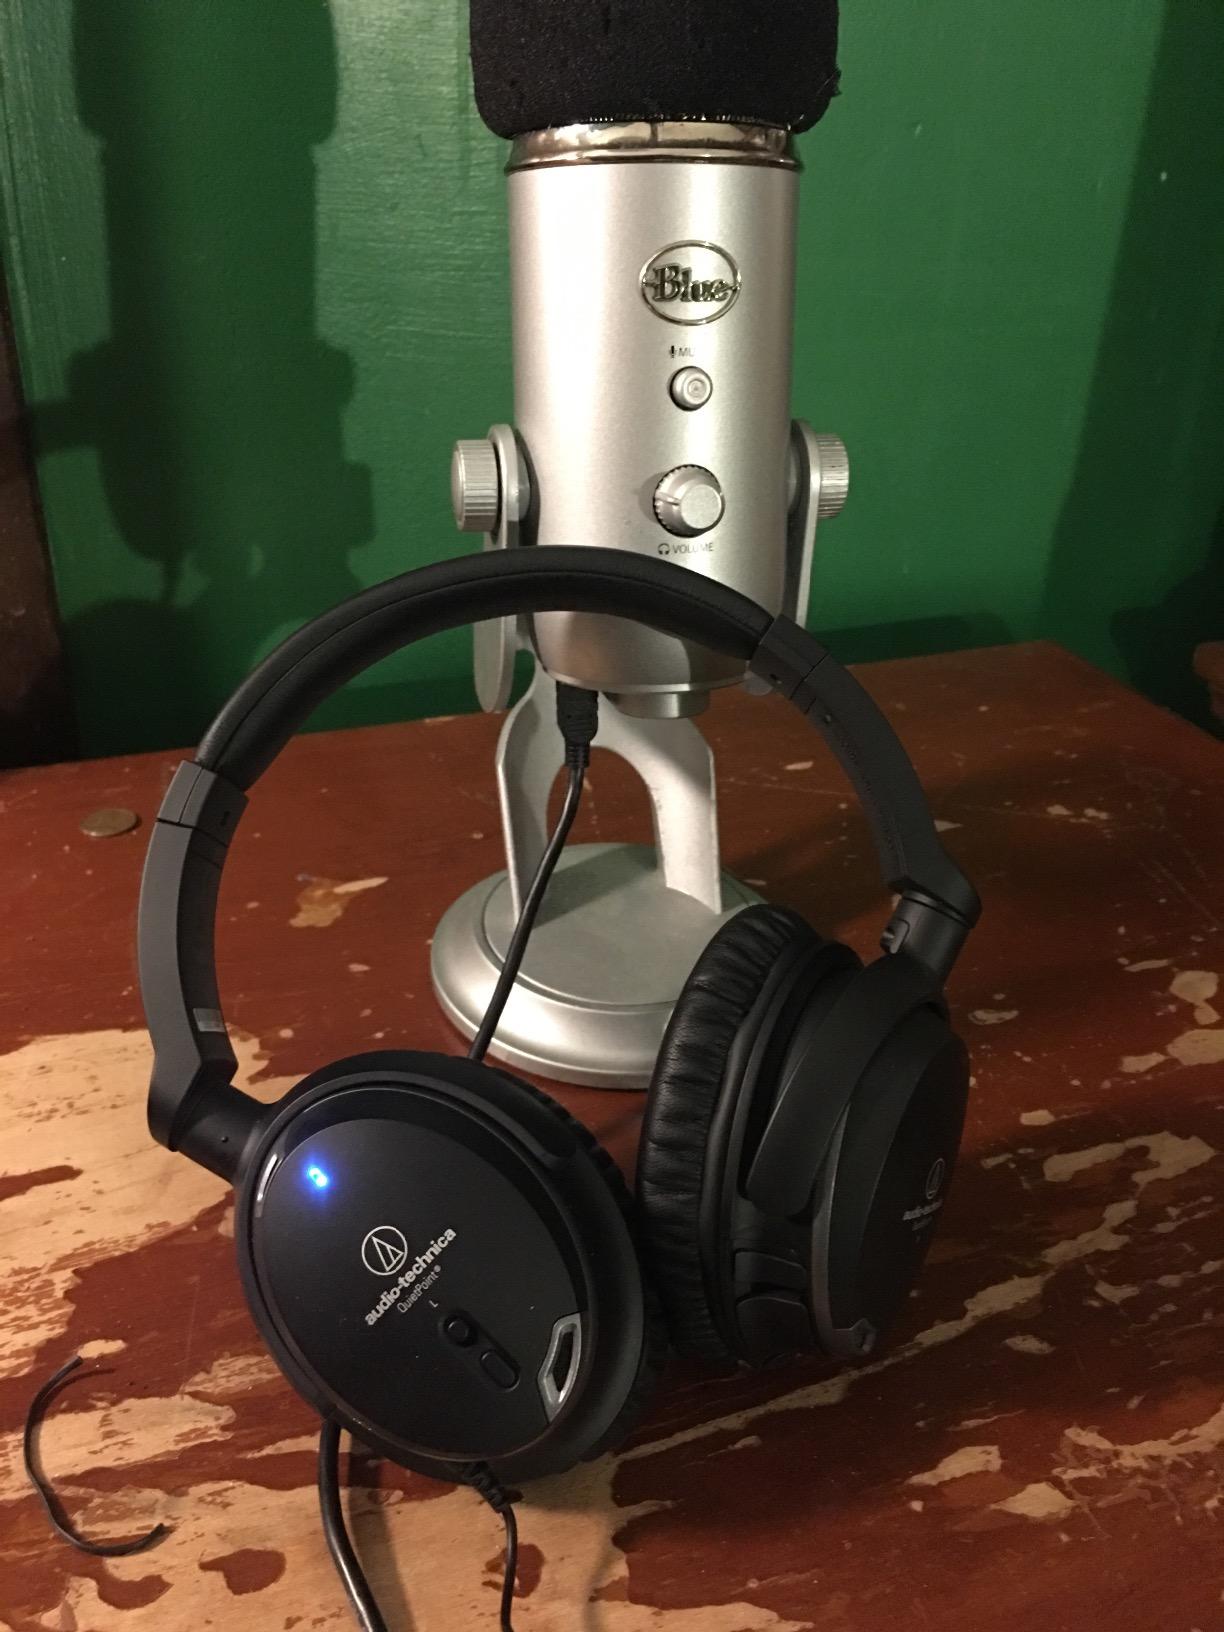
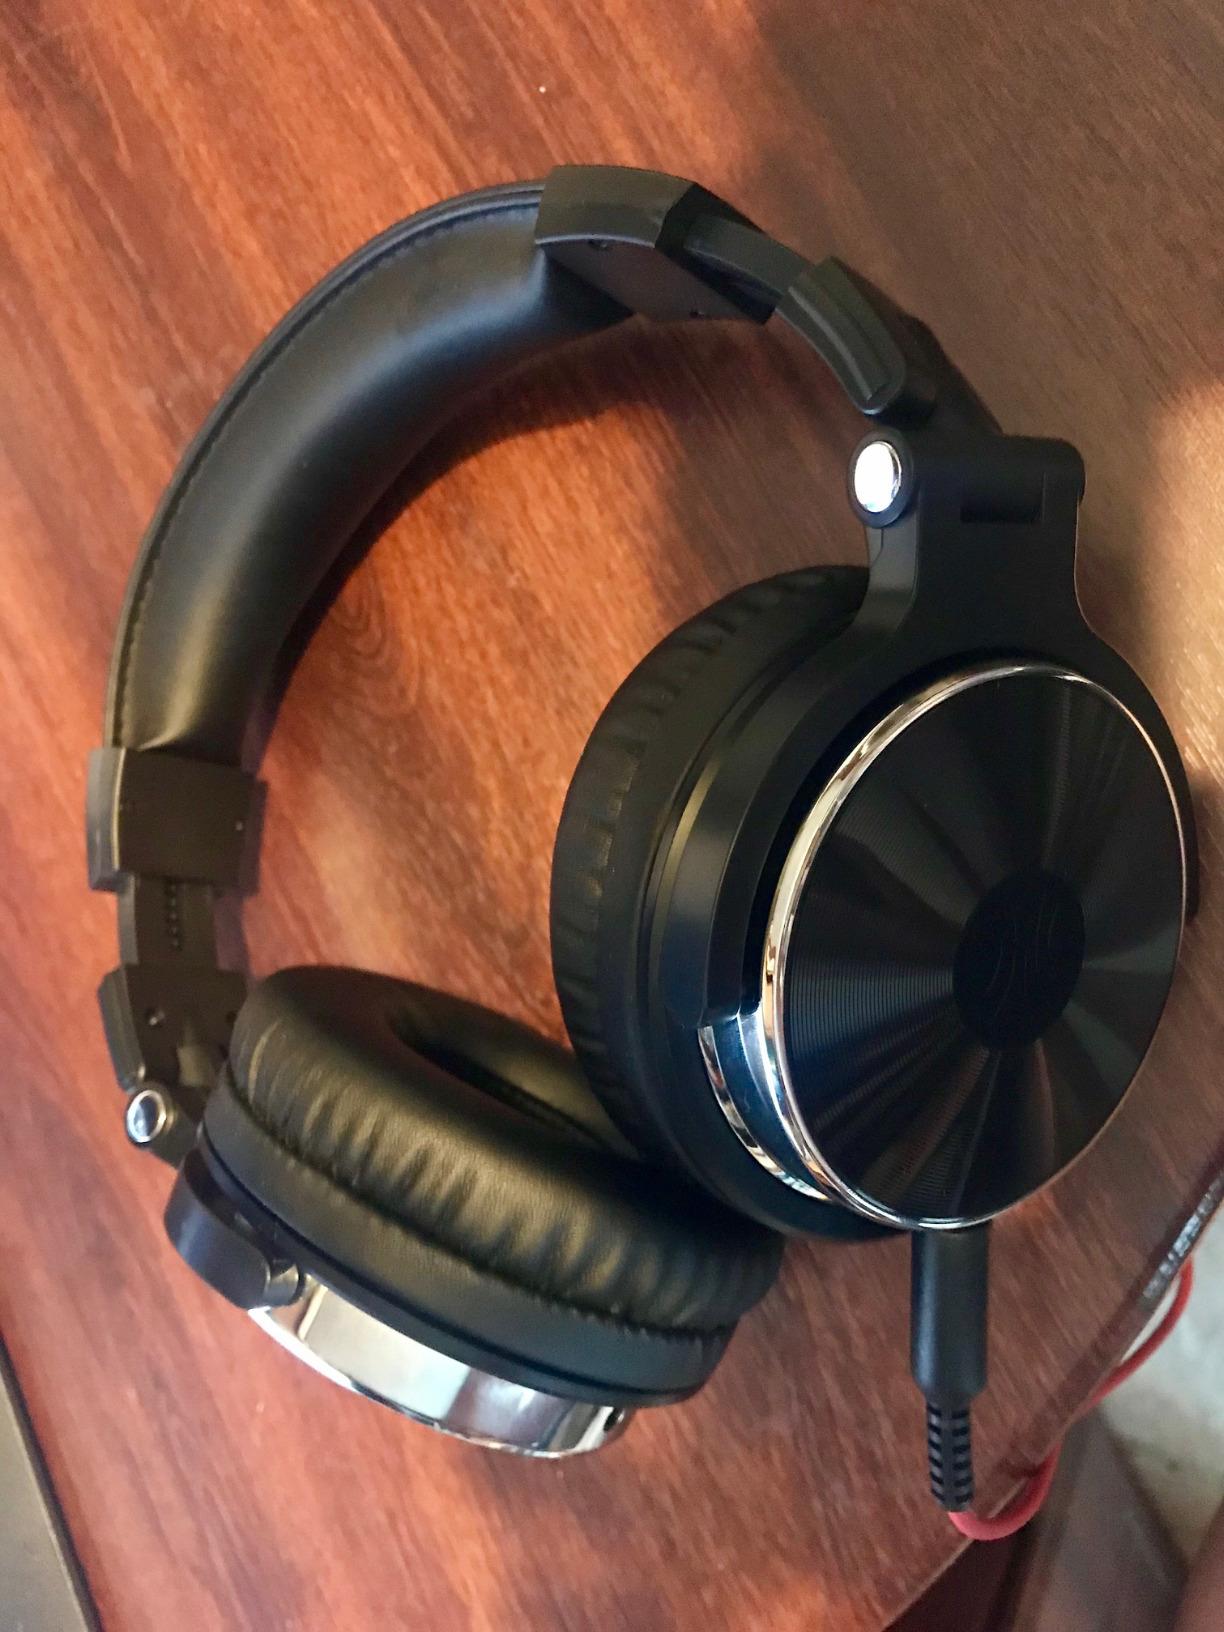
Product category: headphones
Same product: no